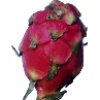
Label: Pitahaya Red 1